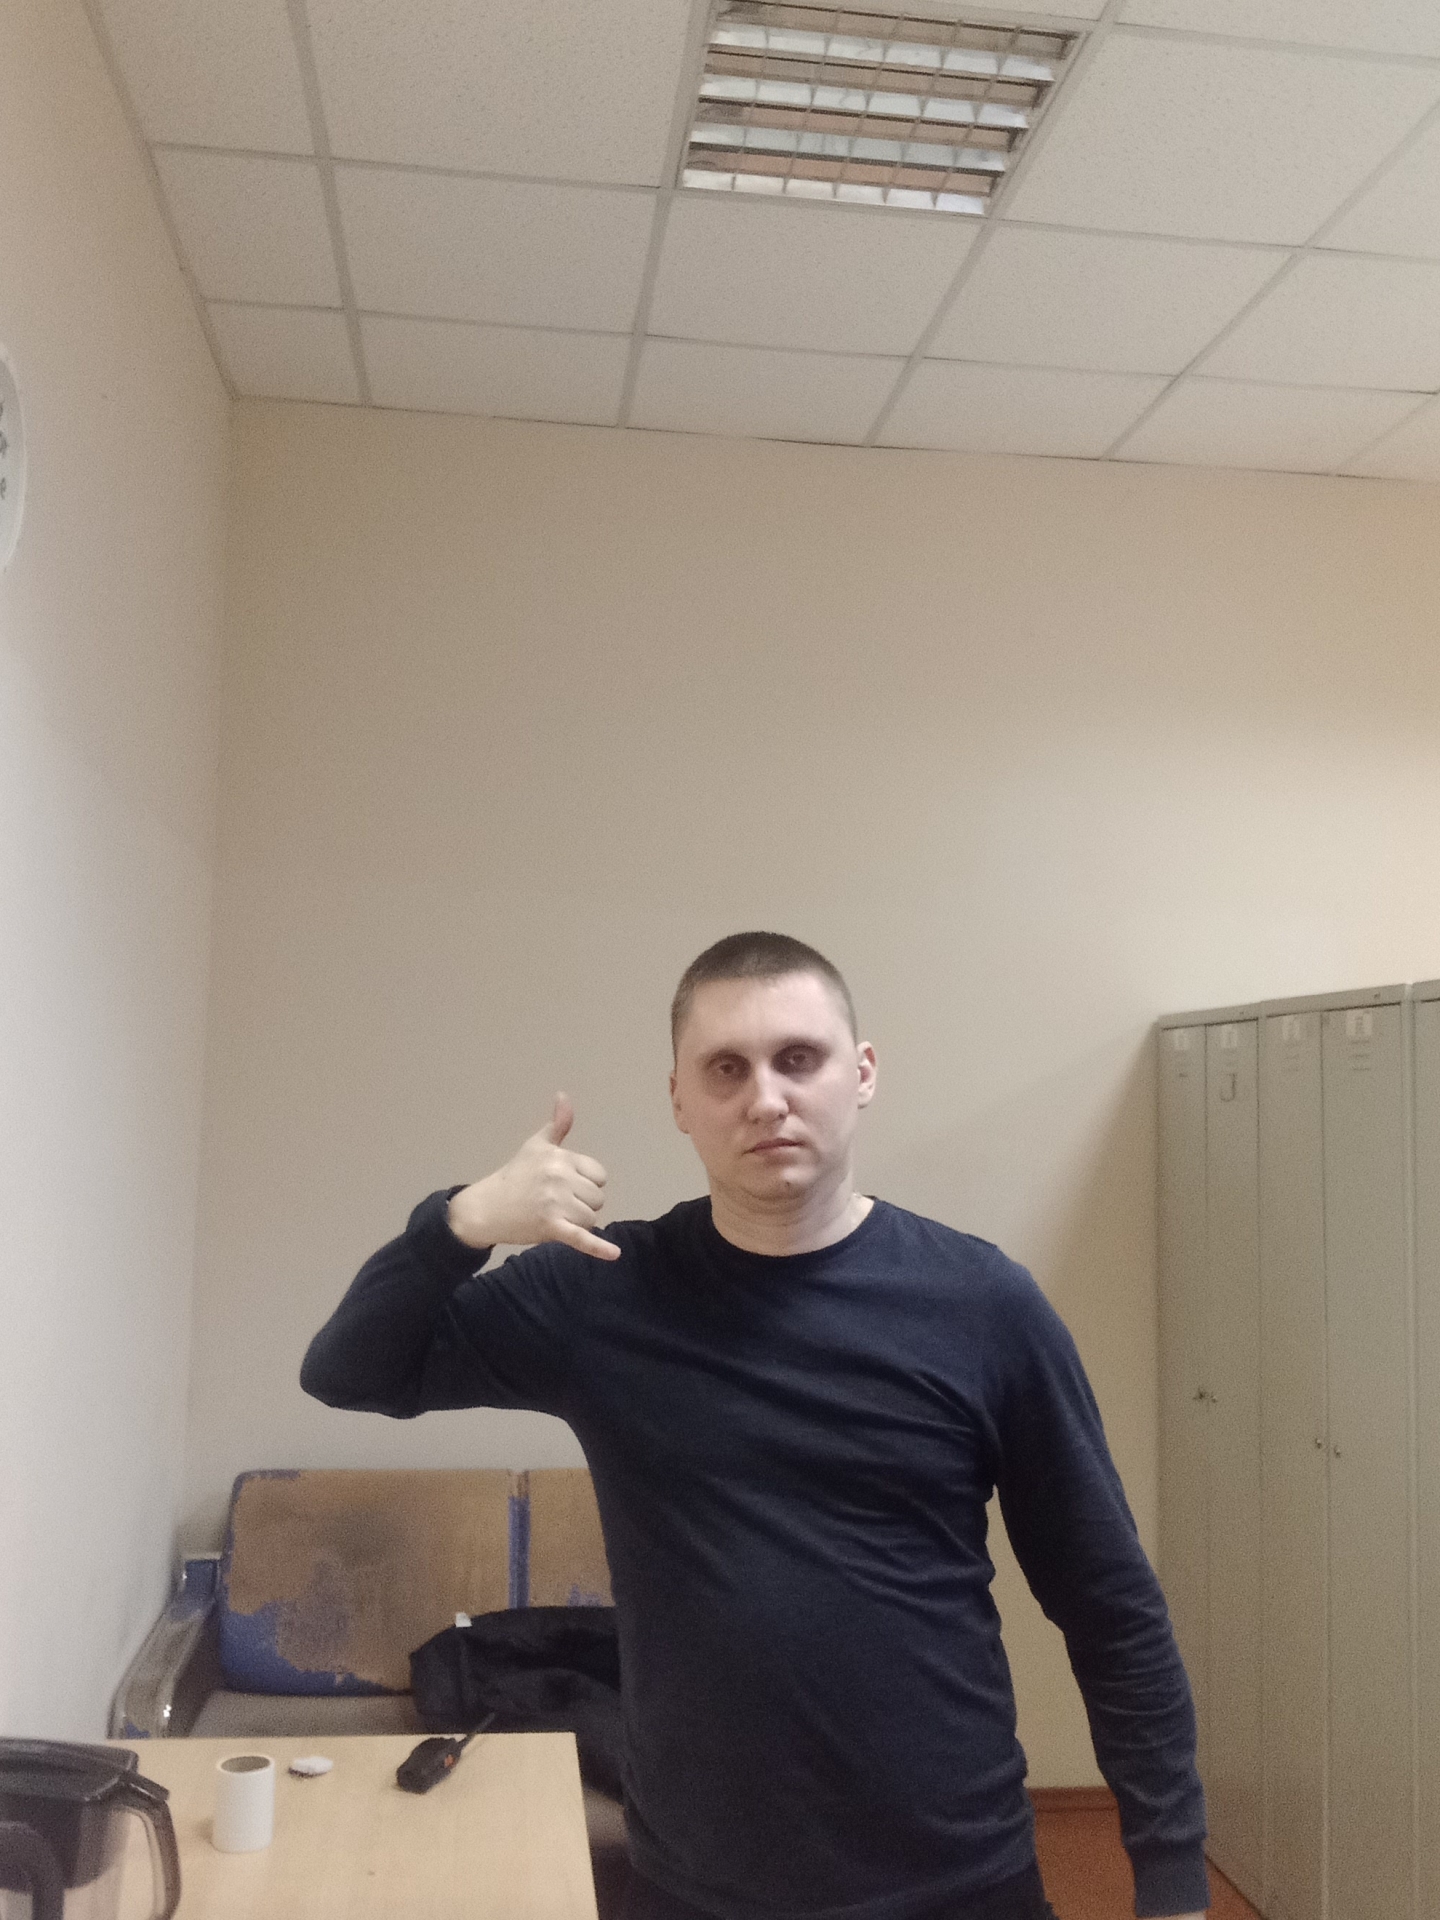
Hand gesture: call